Sélestat

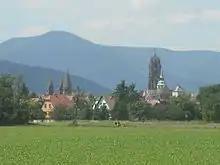
Sélestat and its bell towers with the Vosges mountains in the background.

The decline of the town started in the 1520s, when the humanist school lost its former influence. The troubles surrounding the Protestant Reformation brought instability and unrest to the region. The town experienced the German Peasants' War in 1525 and its convents were sacked by a mob in 1534. During the same period Sélestat lost its pre-eminence in the Decapolis because the city of Mulhouse left the alliance in 1515 and was replaced by Landau in 1521, moving the geographical centre of the alliance to the north.